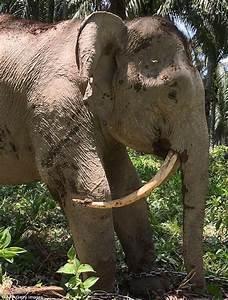
elephant